George Sanders

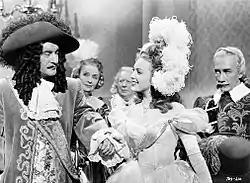
(L-R): George Sanders, Linda Darnell and Richard Haydn in "Forever Amber" (1947)

Sanders was borrowed by United Artists to play the lead in "The Moon and Sixpence" (1942), based on the novel by W. Somerset Maugham.